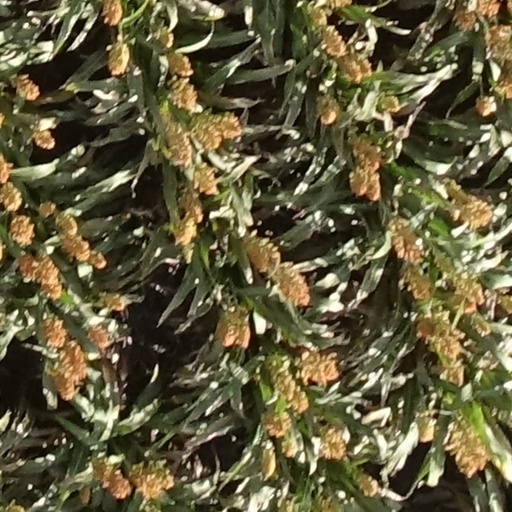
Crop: sorghum